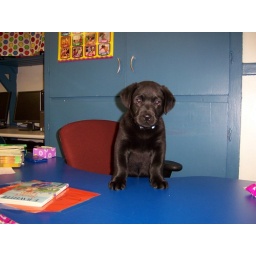
Blue sitting in Ms. Jurasek's chair at the reading table